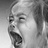
Emotion: sad